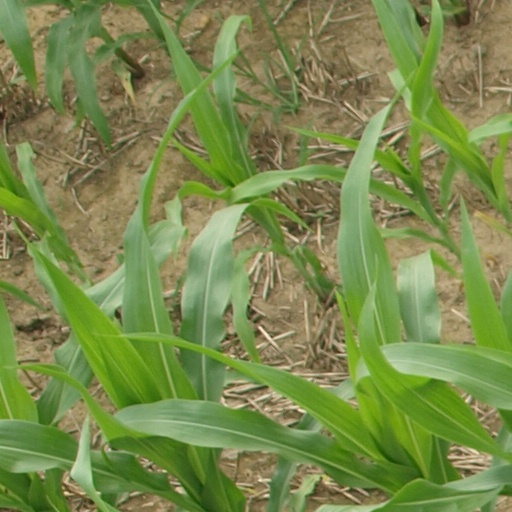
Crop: maize; corn